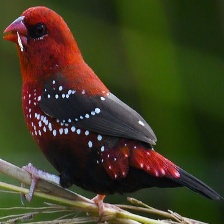
Species: AVADAVAT
Scientific name: AMANDAVA AMANDAVA